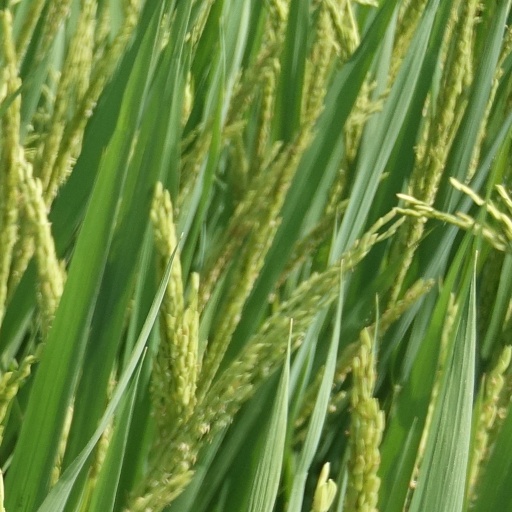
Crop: rice